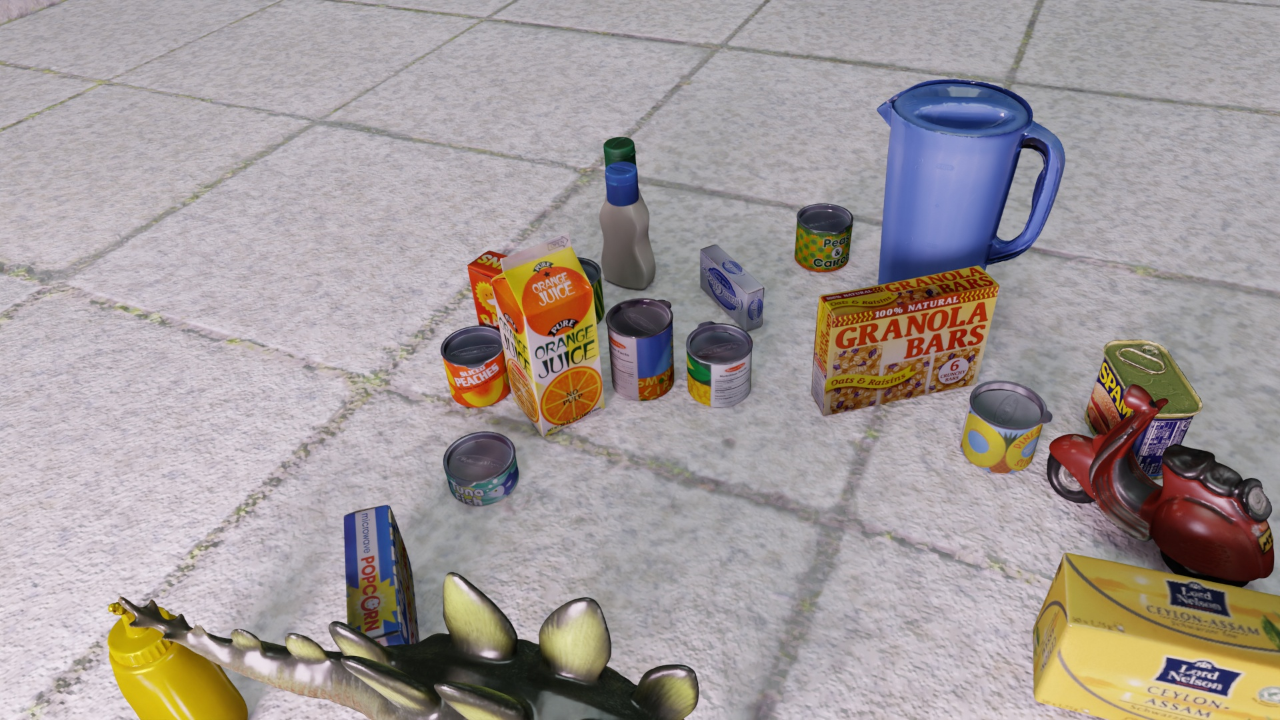
Question:
What are the five normalized (x, y) points between 0 and 1 in the image that outline the grasp plane for the can of tuna fish? Your answer should be as Grasp center: [], Left finger base: [], Right finger base: [], Left finger tip: [], Right finger tip: [].
Answer: Grasp center: [0.373437, 0.6125], Left finger base: [0.371875, 0.673611], Right finger base: [0.375, 0.558333], Left finger tip: [0.377344, 0.723611], Right finger tip: [0.380469, 0.608333]